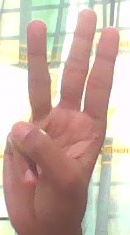
ASL sign: W